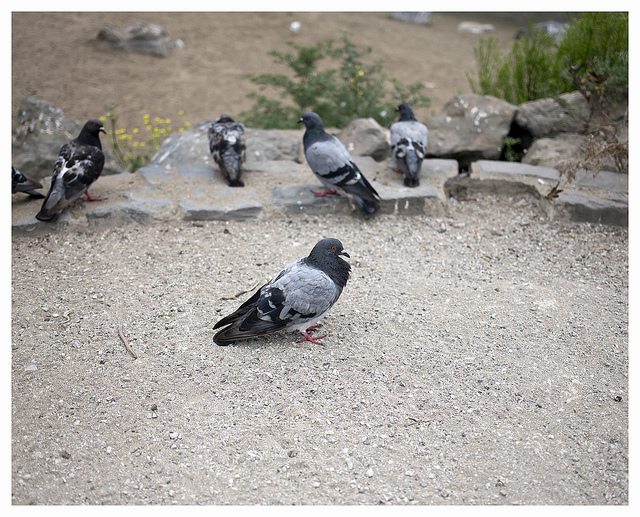
user: Given an image and a question. Answer the question in a short answer. Question: What kind of birds are these? Short Answer:
assistant: pigeon